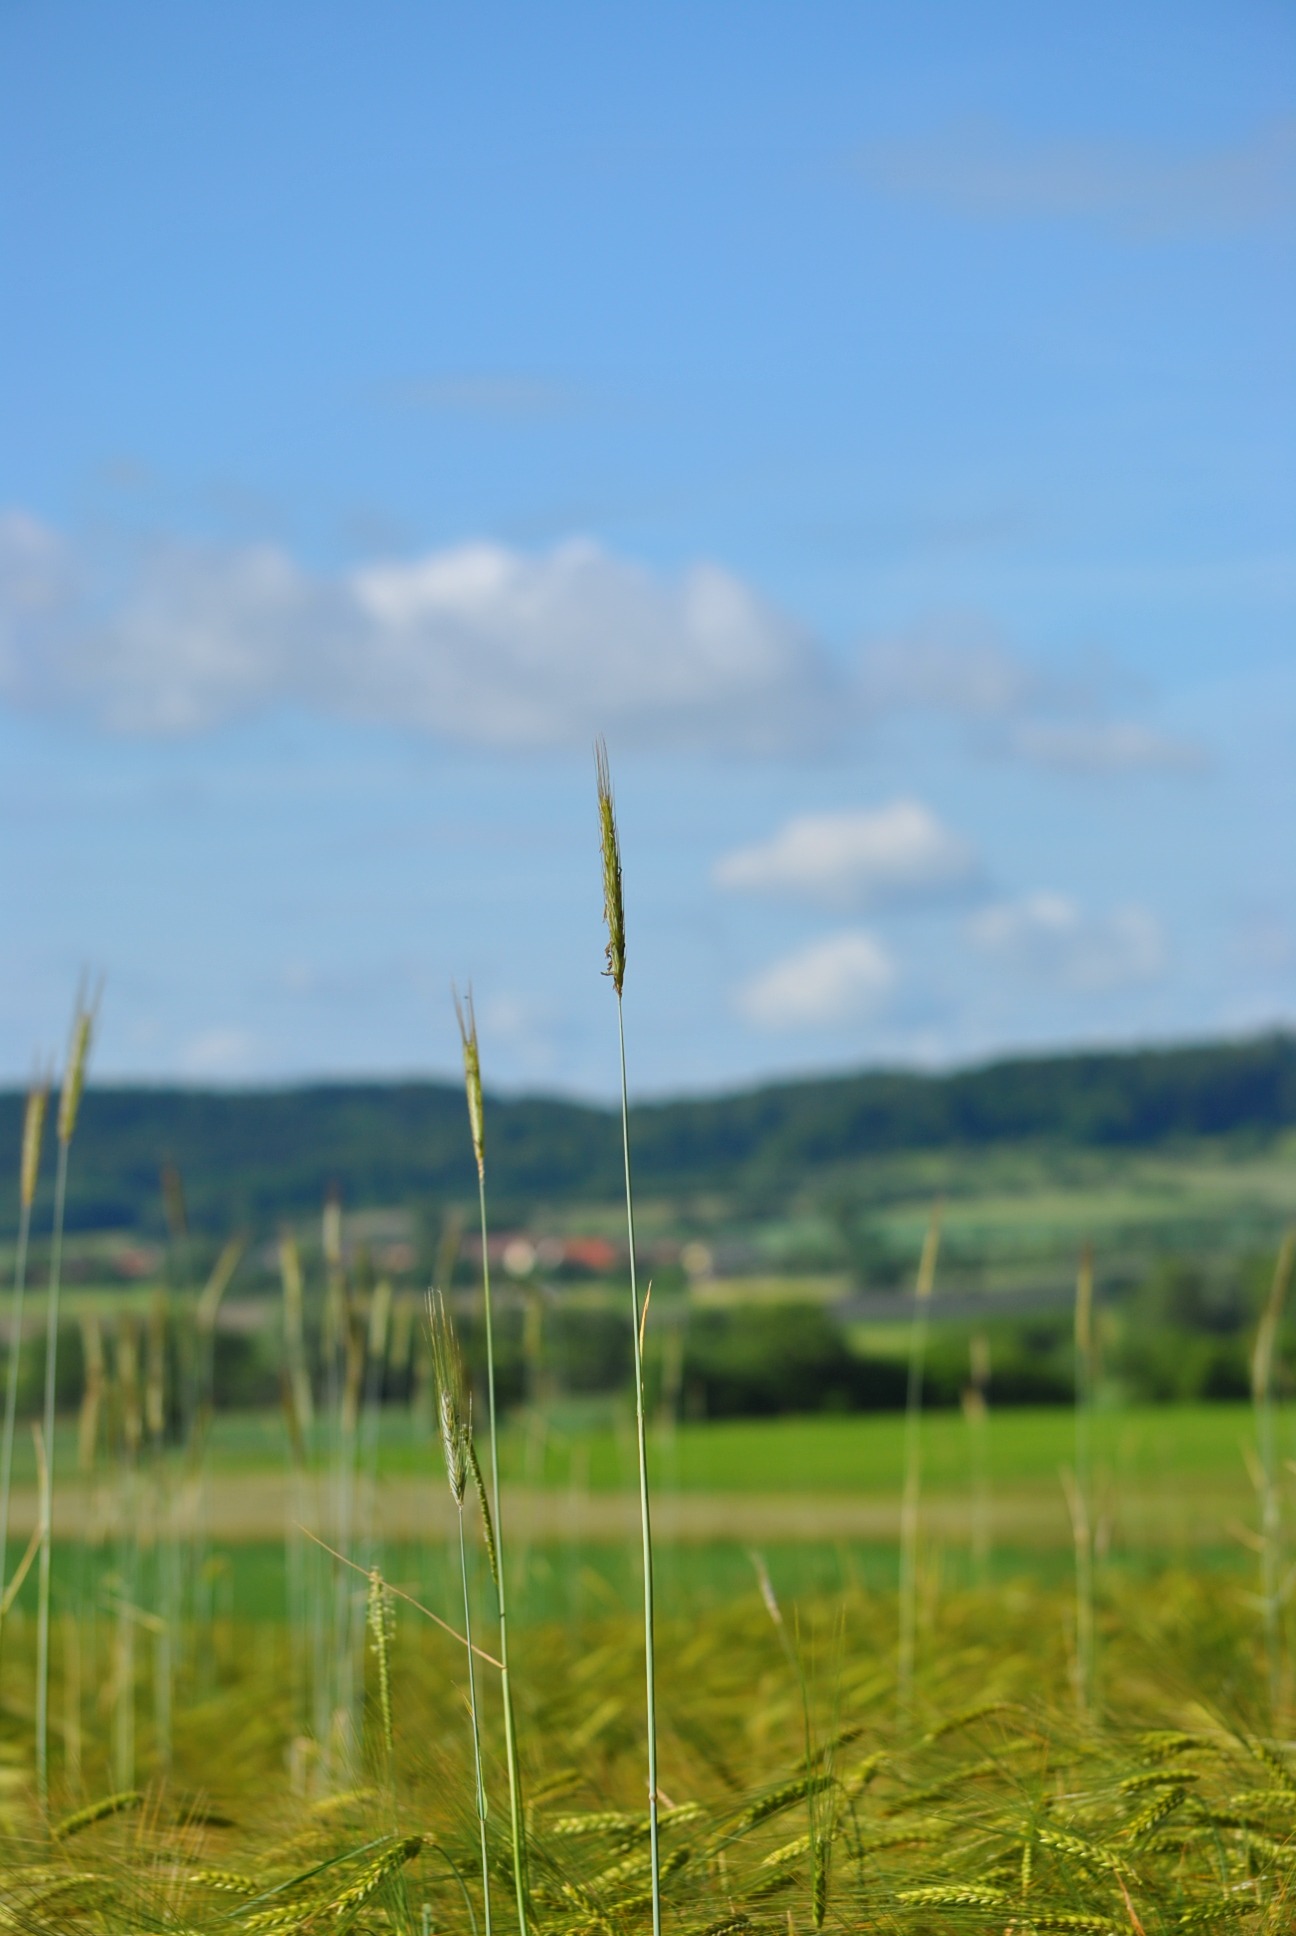
landscape, sea, nature, grass, horizon, marsh, cloud, plant, sky, field, meadow, grain, prairie, sunlight, morning, hill, flower, wind, green, reflection, crop, agriculture, plain, grassland, wetland, cornfield, habitat, rural area, natural environment, grass family